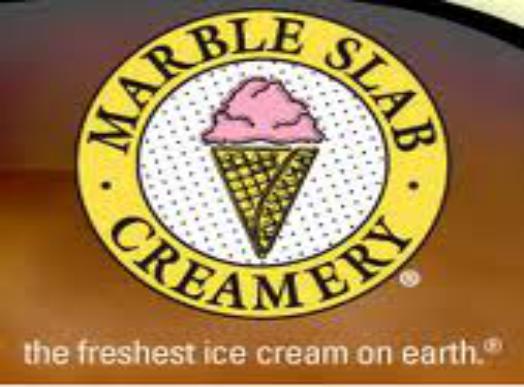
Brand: Marble Slab Creamery
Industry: Food